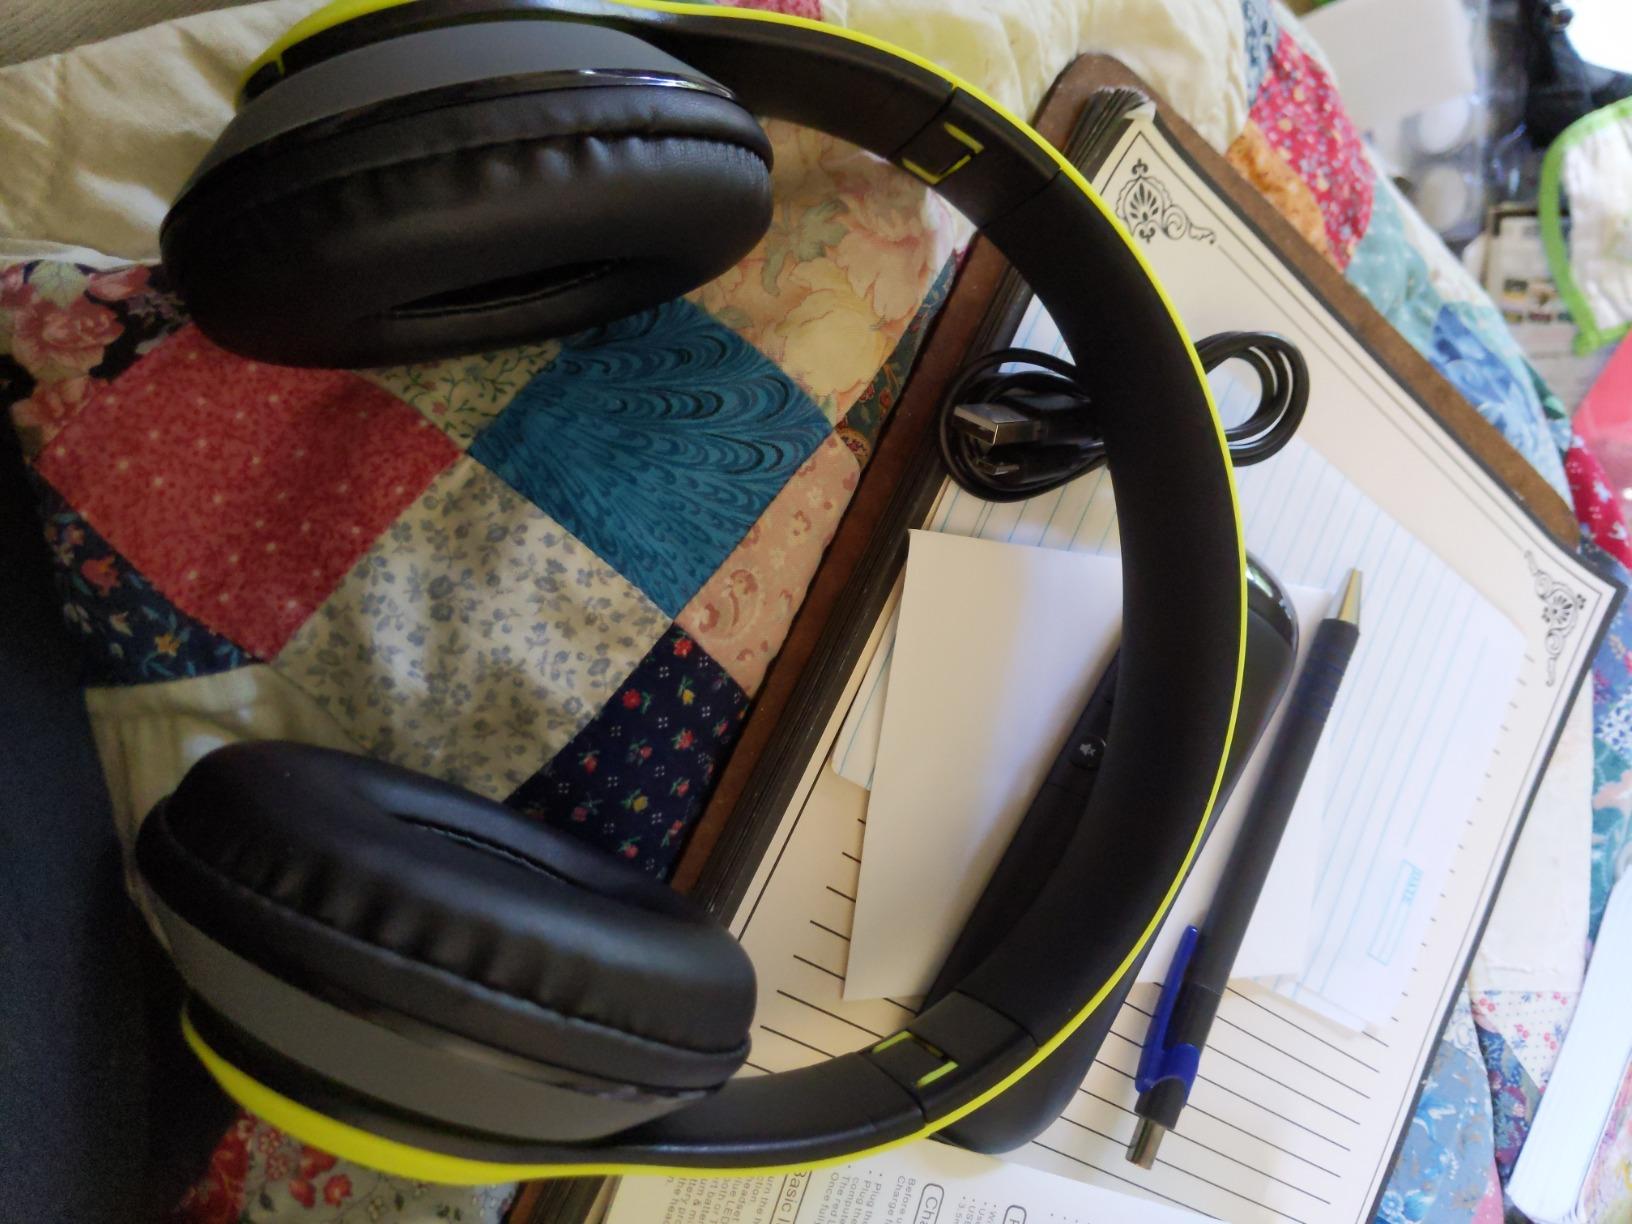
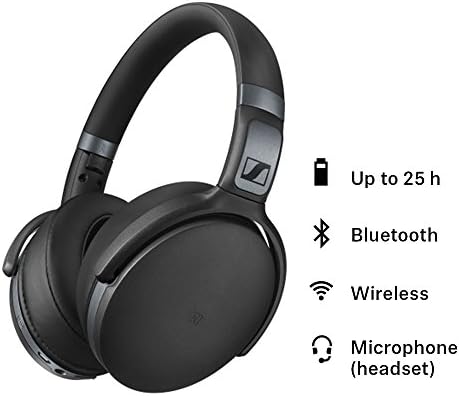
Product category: headphones
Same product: no